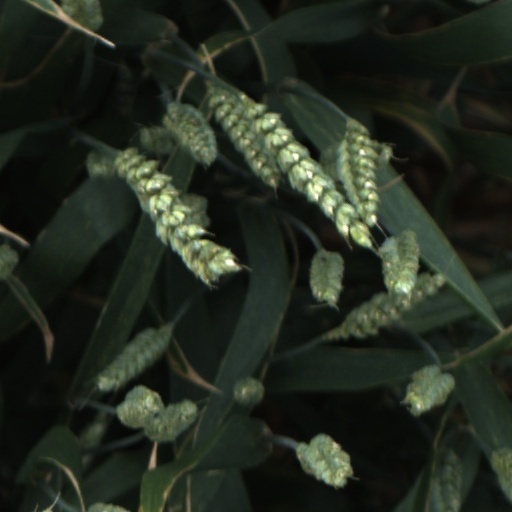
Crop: wheat